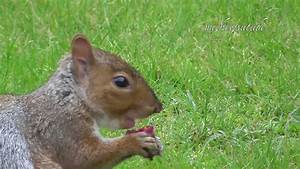
Label: squirrel